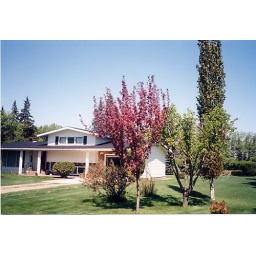
Fruit tree in front of house